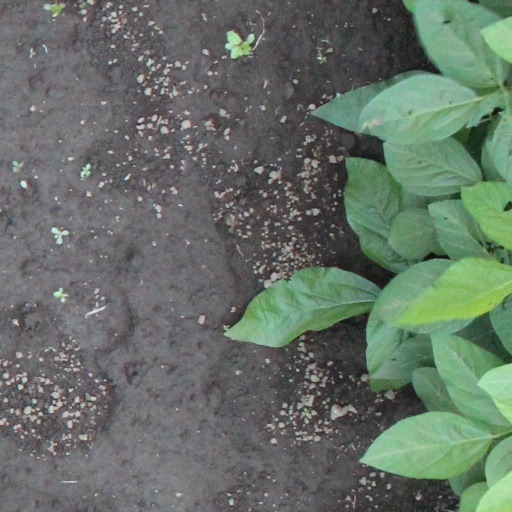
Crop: soybean